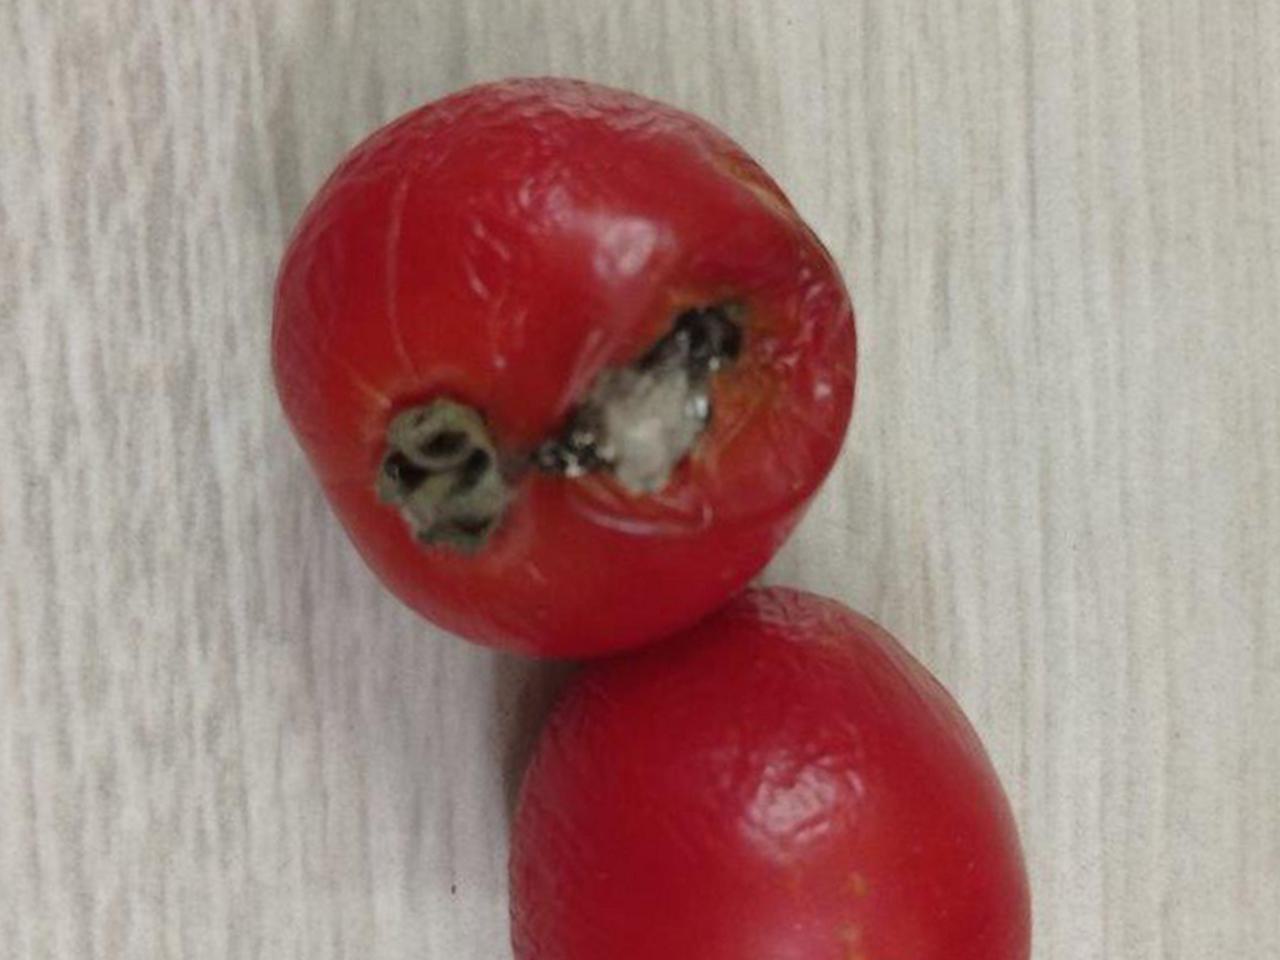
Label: Rotten